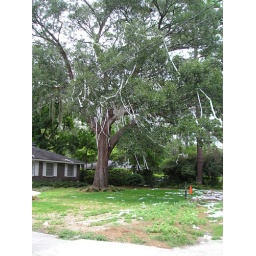
A house in Valdosta near my office got the royal TP treatment this week.